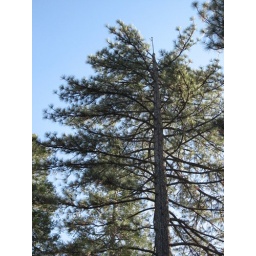
Another picture of the wind speed and directoion sensor. 120 ft above the ground on one of the tallest trees in the area.